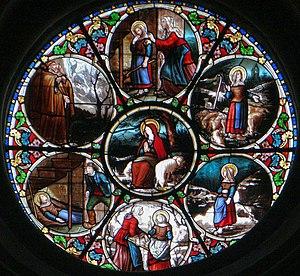
Castelsarrasin - Église Saint-Sauveur - Vitrail du transept sud
L'église Saint-Sauveur est une église catholique située à Castelsarrasin, en France.